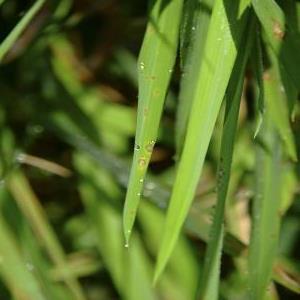
Disease: Blast